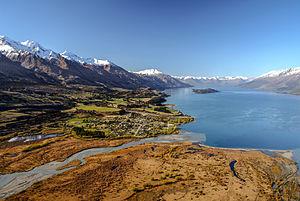
Glenorchy est une ville située sur South Island, en Nouvelle-Zélande, dans l'Otago, au bord du lac Wakatipu. Elle se trouve à 45 kilomètres environ de Queenstown.